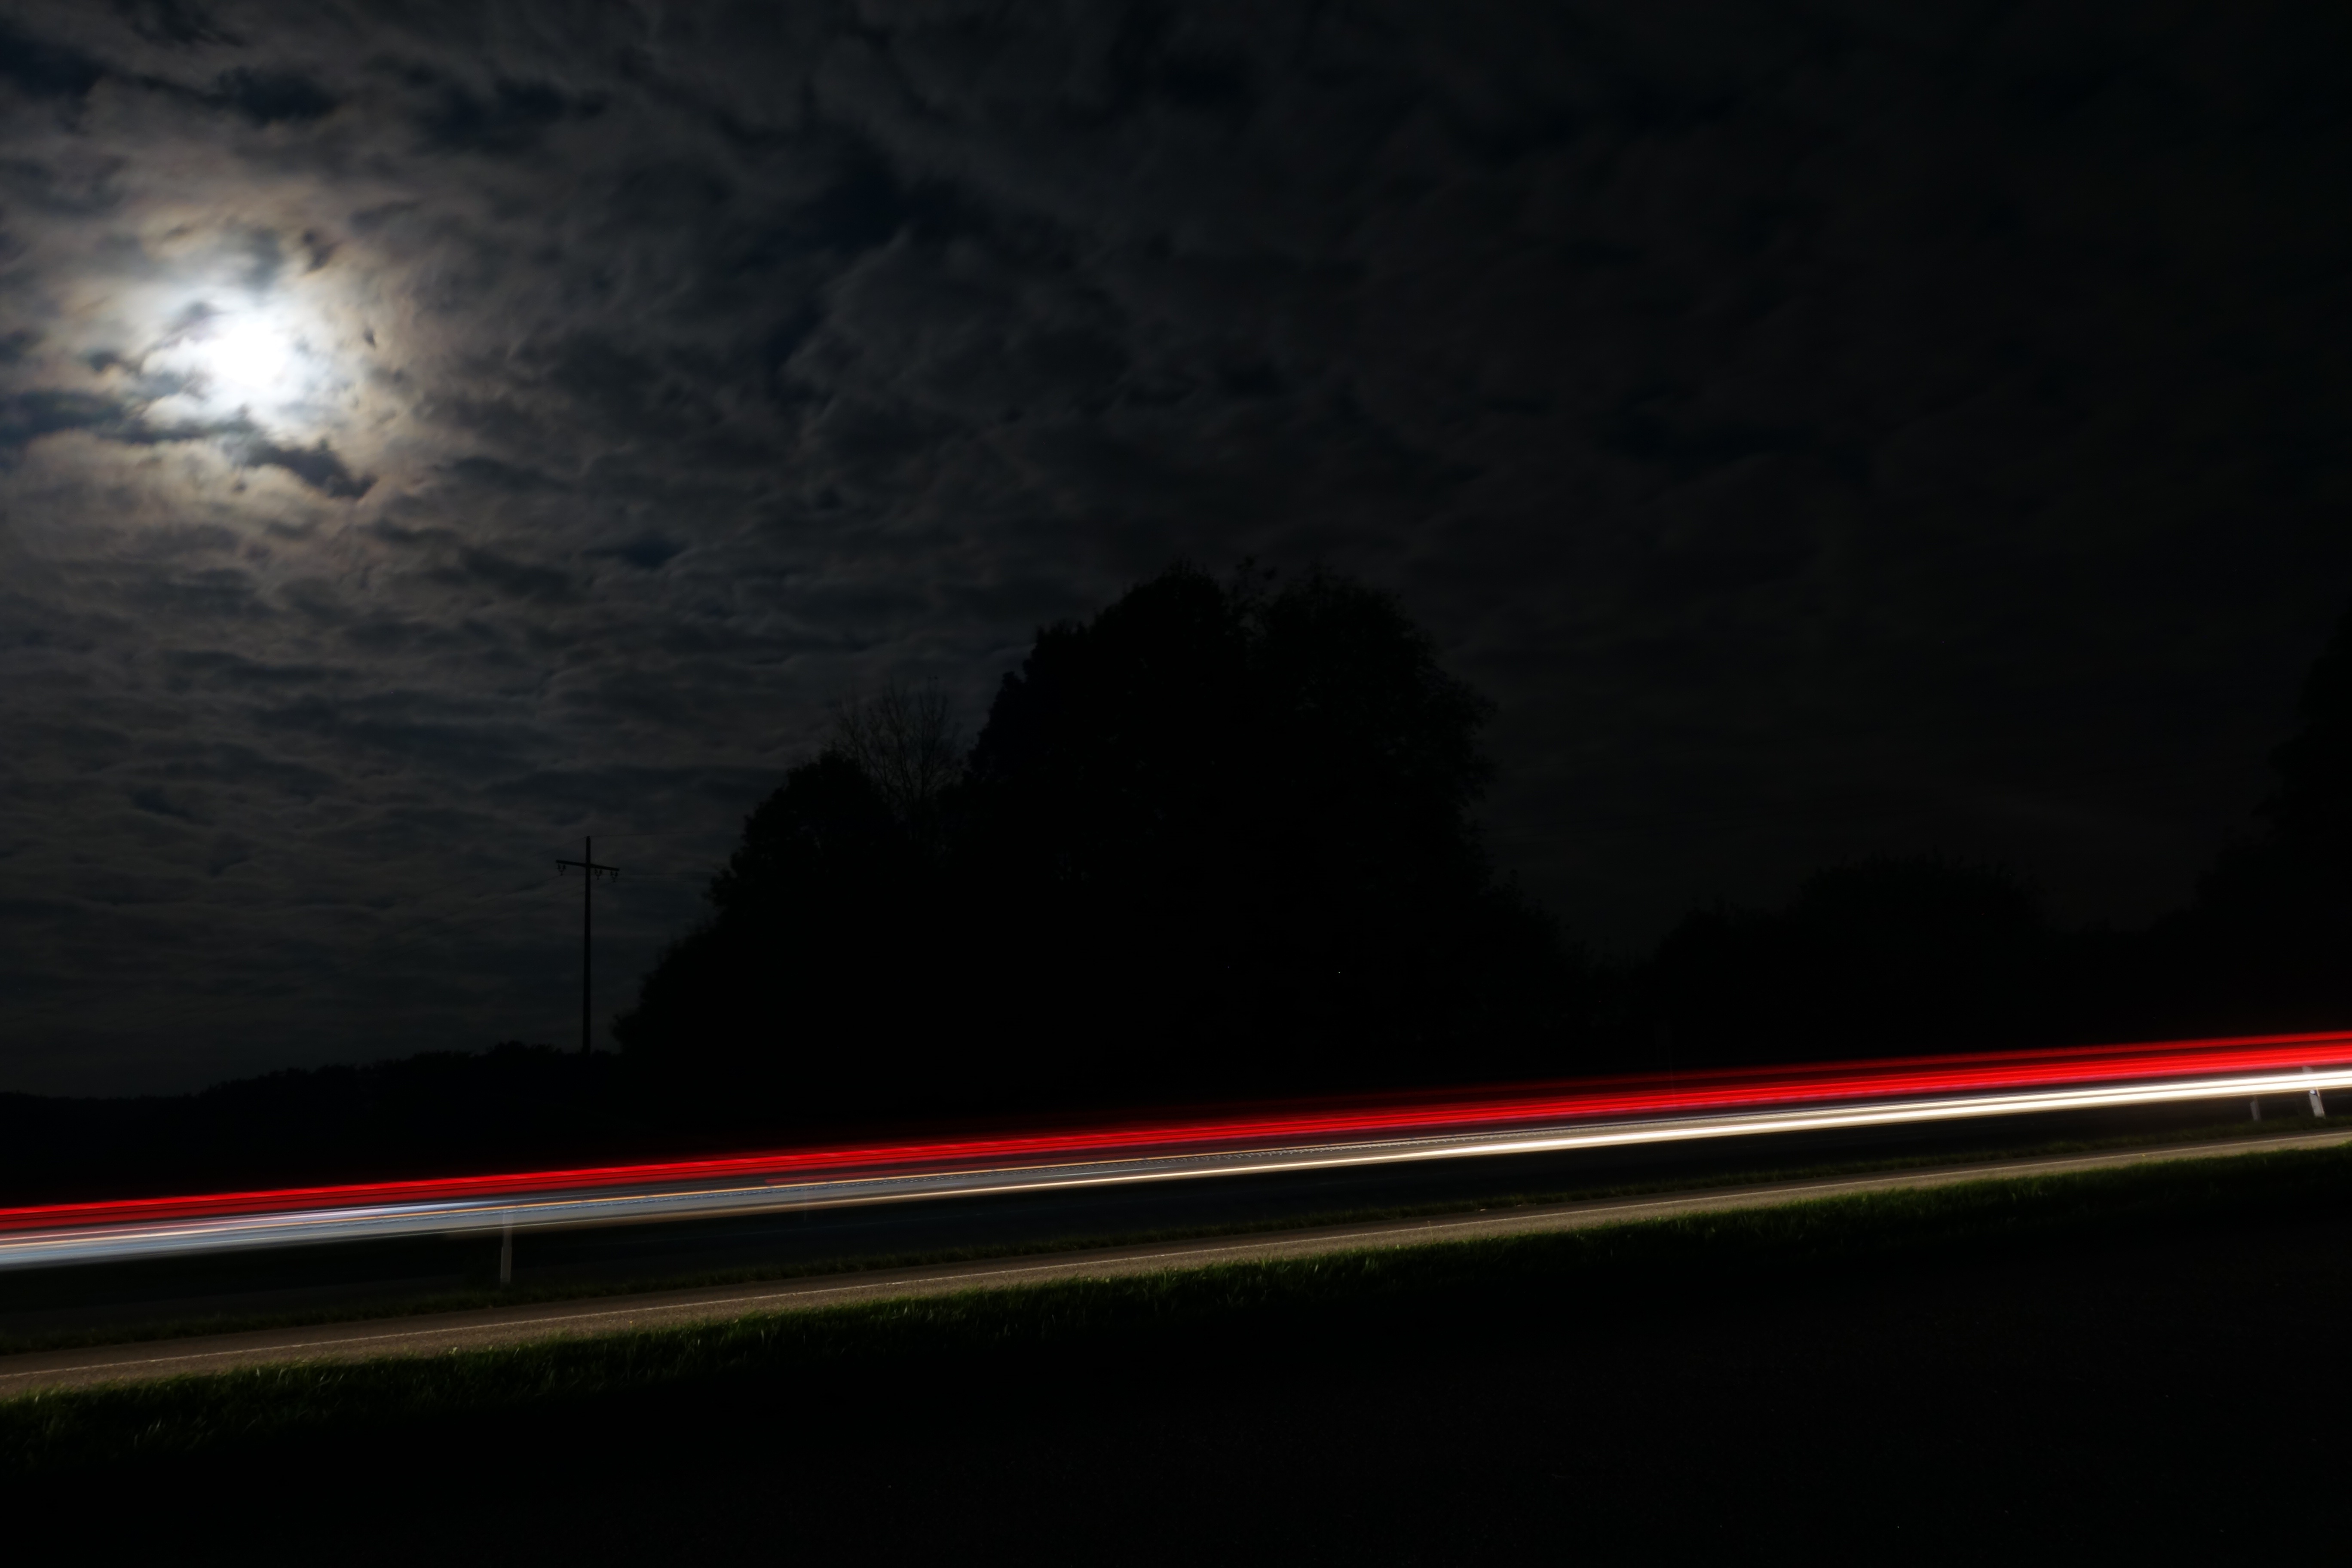
light, cloud, road, traffic, night, highway, atmosphere, asphalt, red, auto, darkness, speed, long exposure, spotlight, lights, taillights, night photograph, back light, tracer, lights track, brake lights, light traces, car headlights